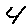
Label: 4